Chloé Wary

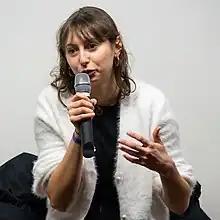
Chloe Wary (2020 Angoulême International Comics Festival)

In 2018, Wary was an artist-in-residence at Mazé-Milon and prepared a comic strip on Women's association football there; she herself became a gamer to better immerse herself in the subject.